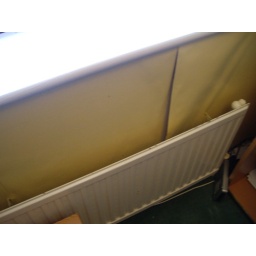
Wallpaper peeling underneath window in bedroom 1